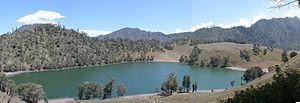
Le Ranu Kumbolo est un lac de montagne dans la province de Java oriental en Indonésie. Il est situé dans le massif volcanique du Tengger, au pied du mont Semeru. C'est une des bases de départ pour l'ascension de ce volcan.